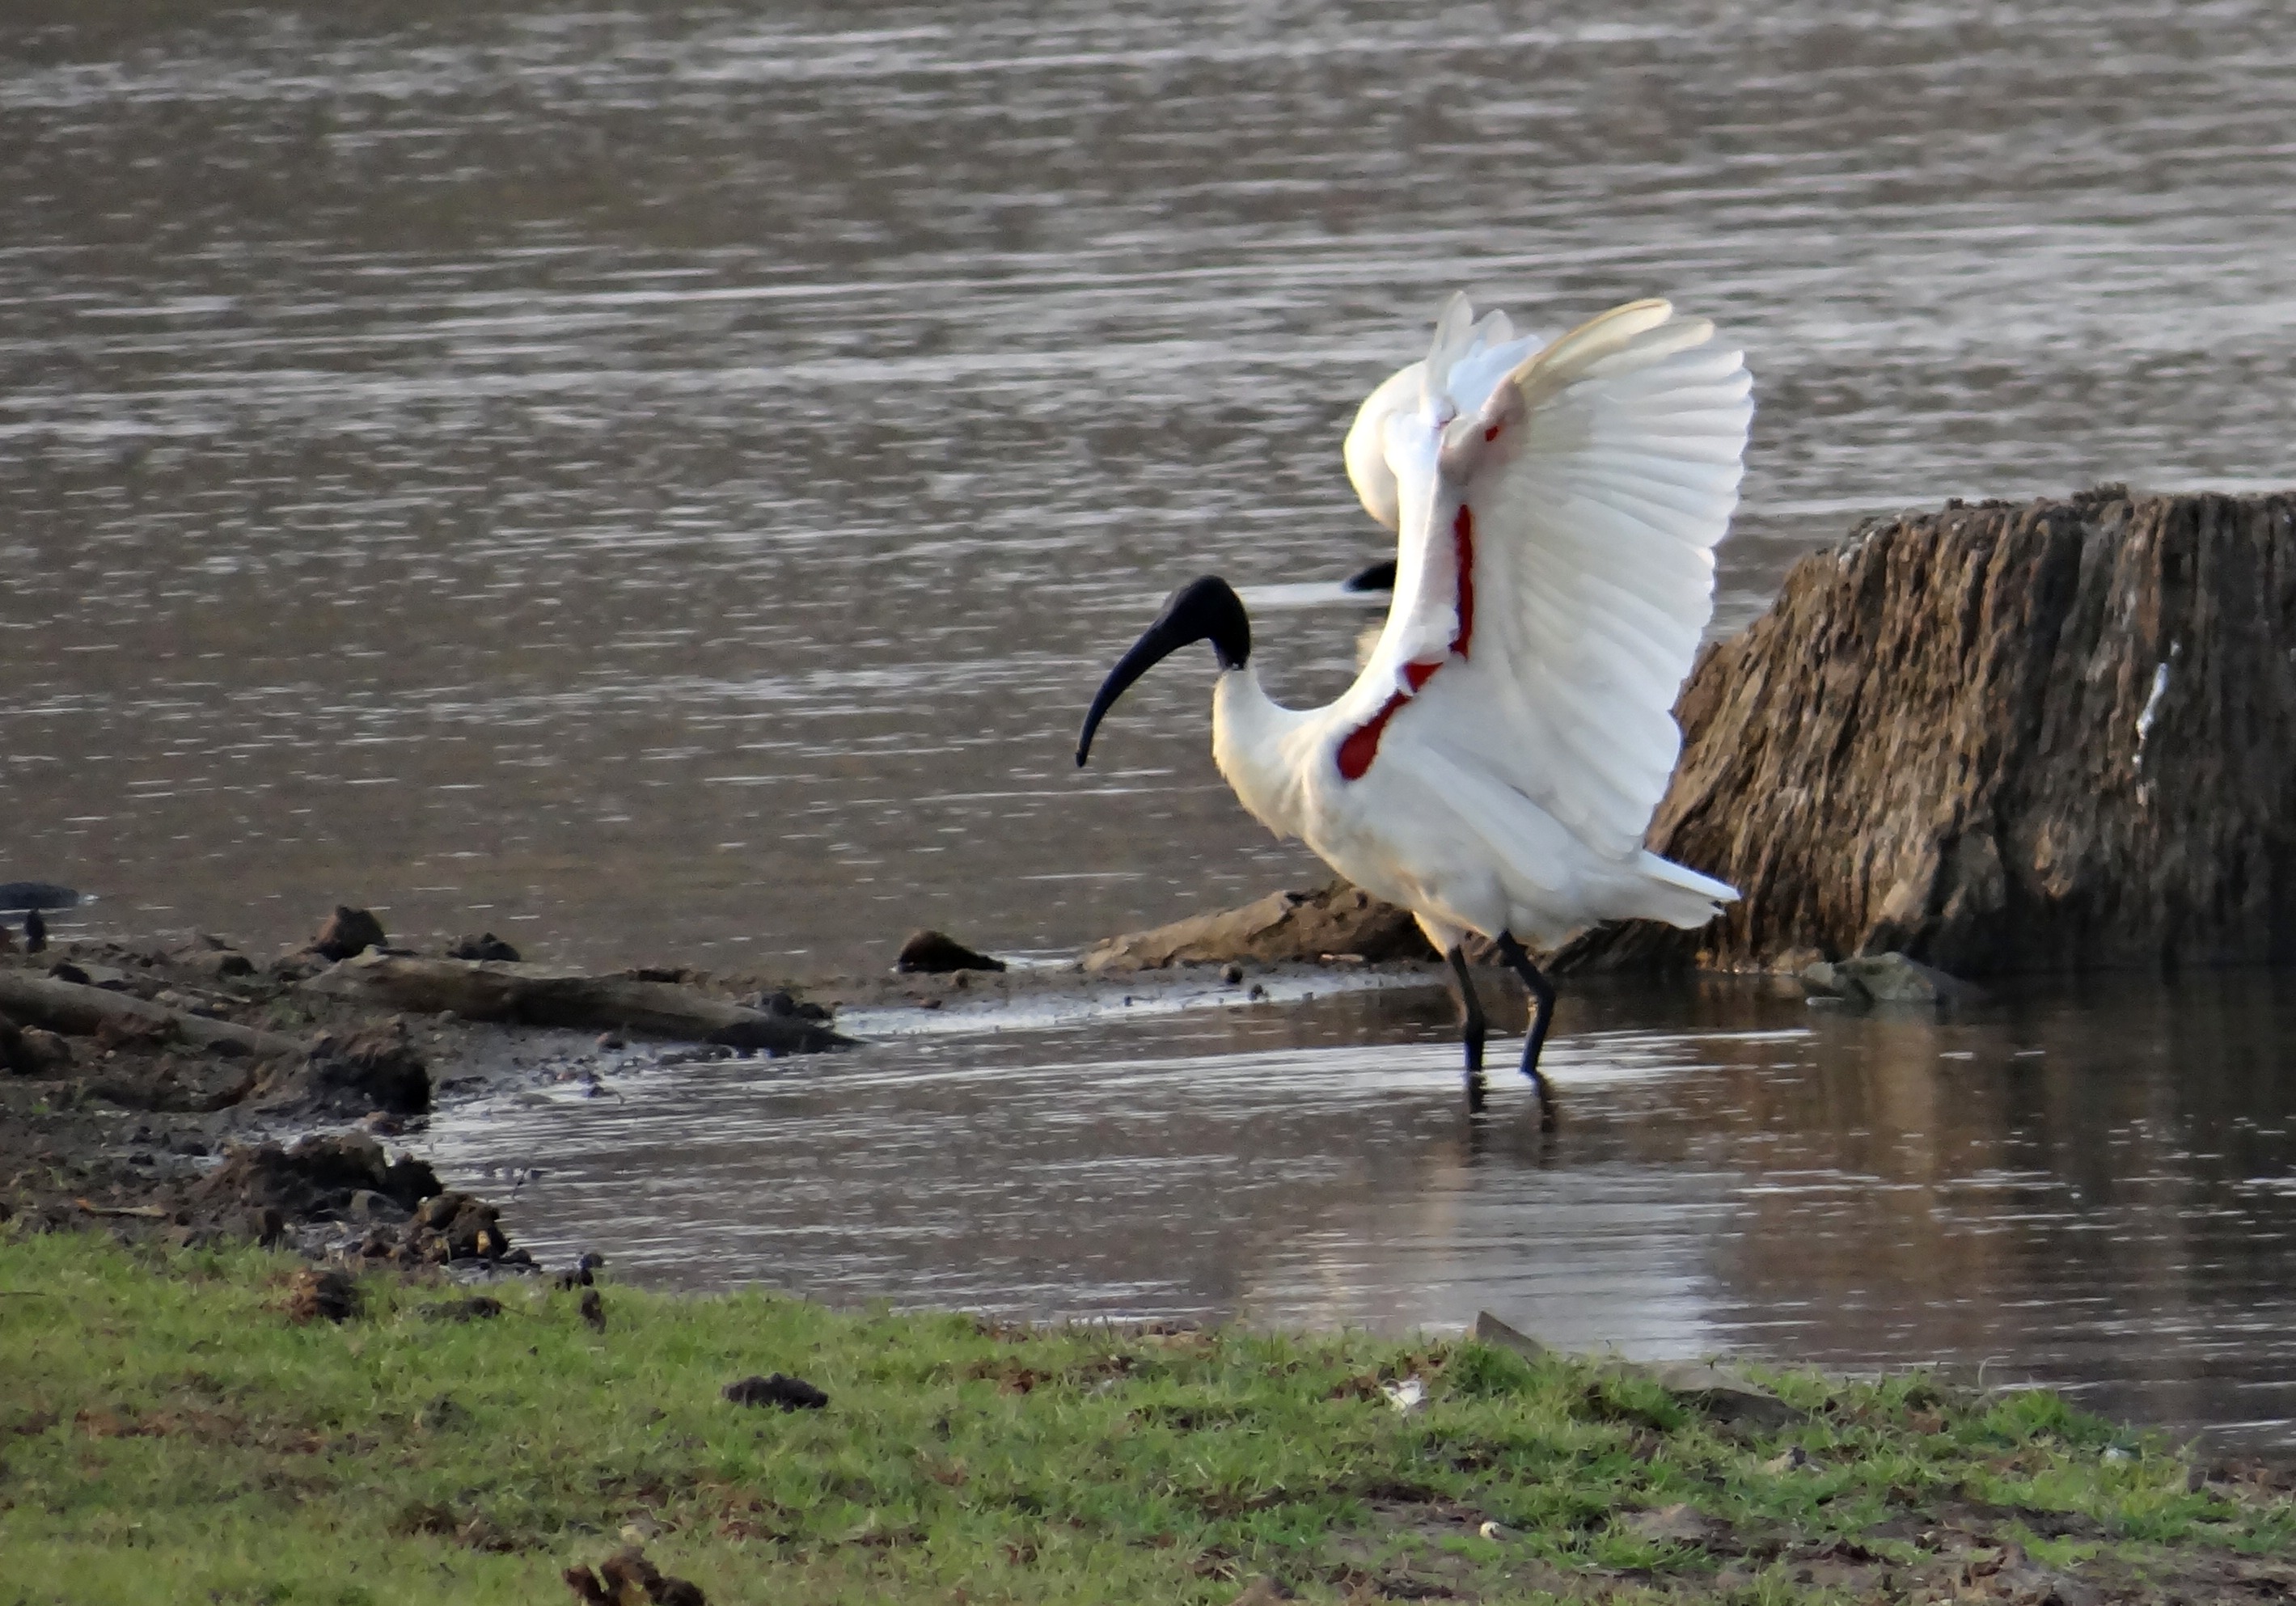
bird, pelican, wildlife, fauna, stork, wading bird, wetland, vertebrate, india, egret, heron, ibis, water bird, wader, white ibis, ciconiiformes, flapping wings